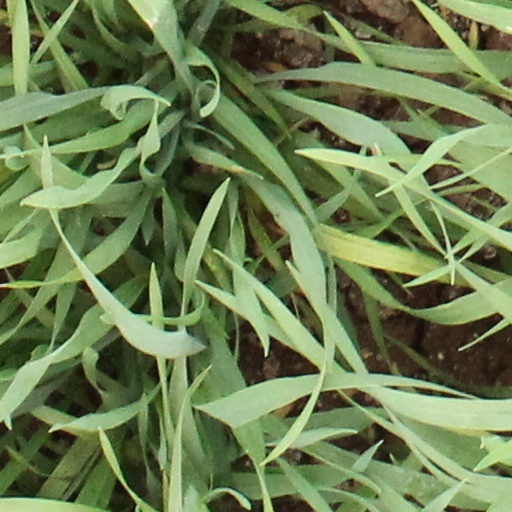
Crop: wheat